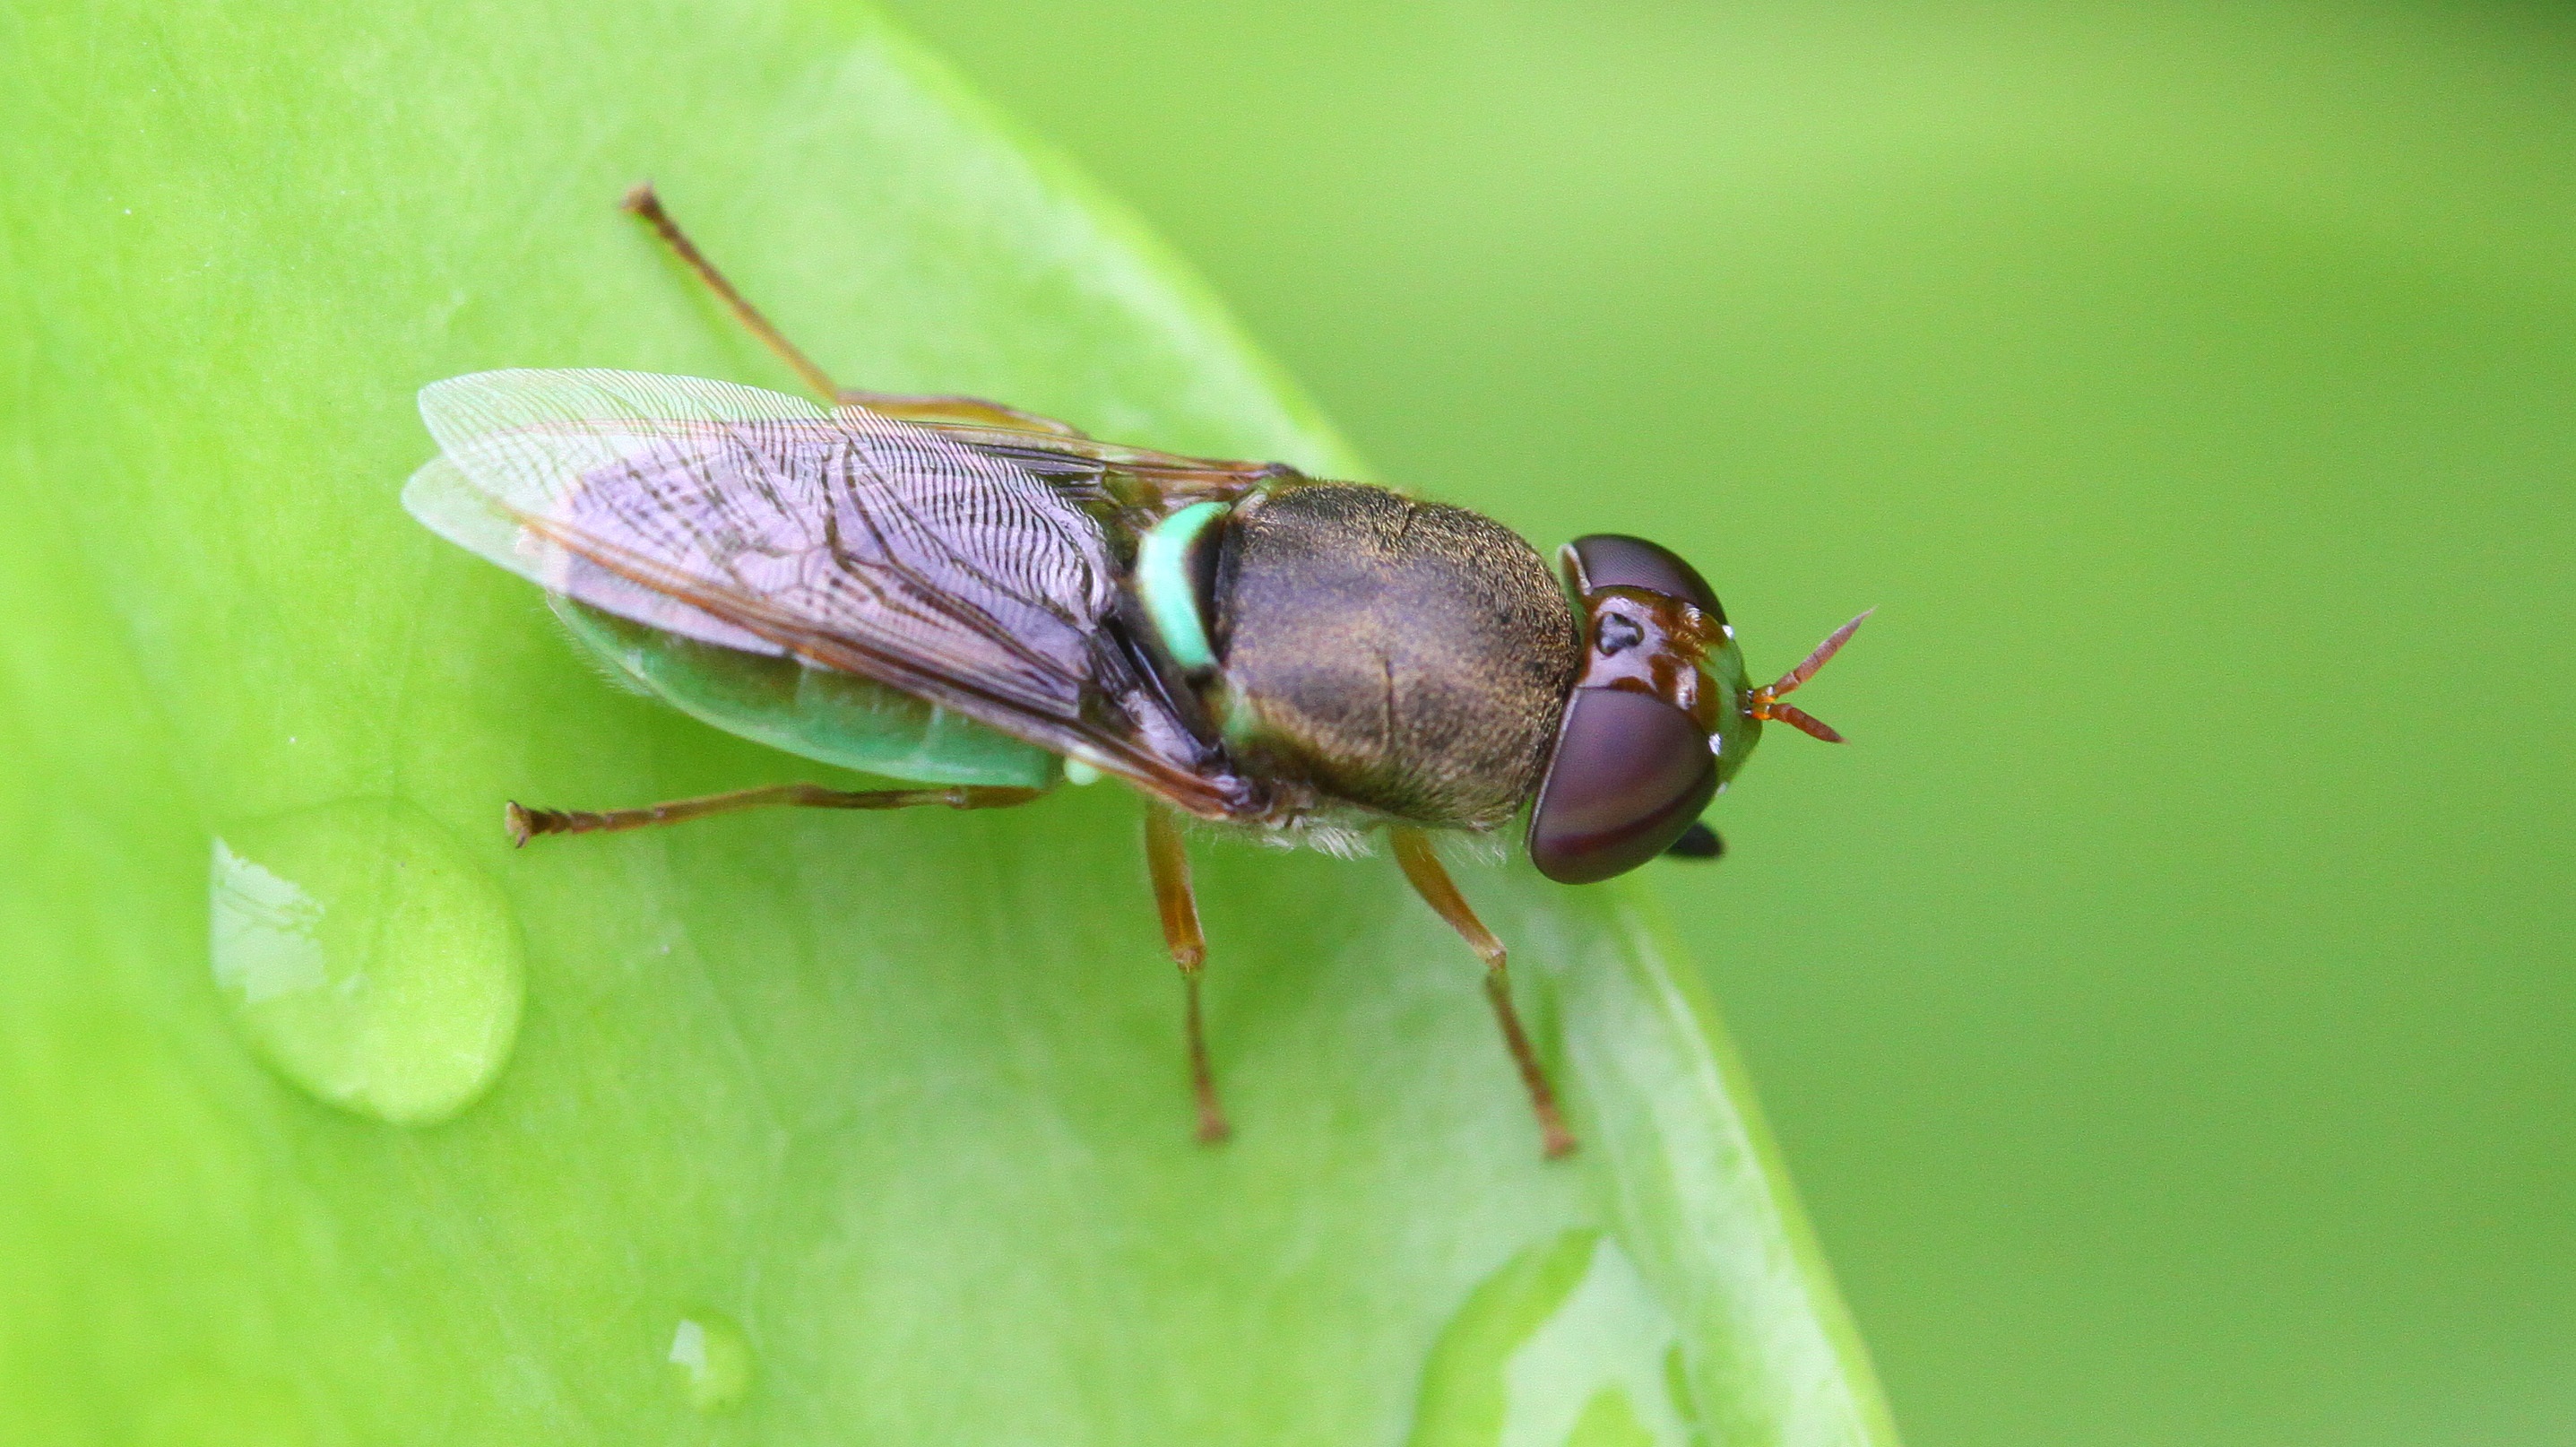
photography, leaf, flower, fly, green, insect, macro, fauna, invertebrate, close up, pest, grasshopper, macro photography, arthropod, leaf beetle